Mercury-Atlas 8

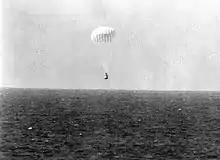
A conical black spacecraft falling towards the surface of the ocean under a single white parachute, seen from some distance away. Very little detail can be seen.

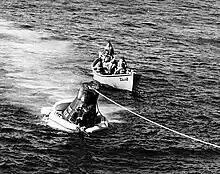
A conical black spacecraft, with its base surrounded by inflated bags, floating in the water; a rope runs from the top of the spacecraft to the edge of the photograph. A small boat, with a group of men in it is just behind the spacecraft.

As the spacecraft continued towards re-entry after the de-orbit burn, Schirra used the high-power thrusters to put the capsule in the correct orientation, noting that the attitude control felt "sloppy". He then enabled the rate stabilization control system, an automatic control method which used up fuel at a very high rate, to maintain control during re-entry; this was a specific engineering request, and it dismayed Schirra to see the fuel he had husbanded for six orbits be used so quickly.